Battle of Sandema

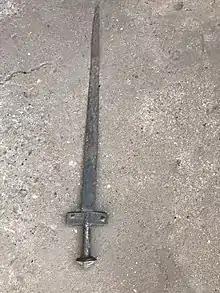
Babatu's sword

It is said Babatu brought the people of Zabarma state to its peak of power and prestige in the late 1880s.